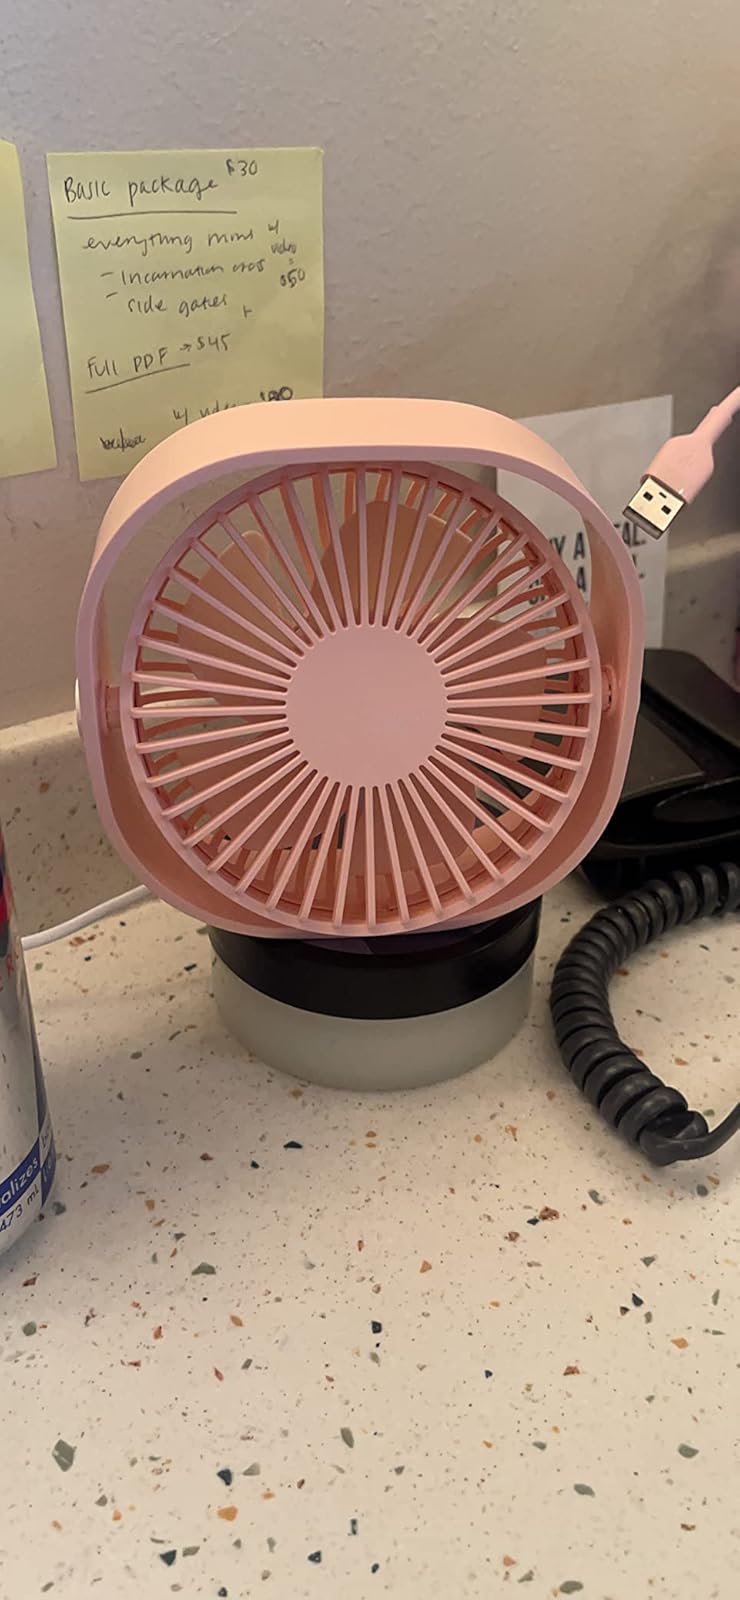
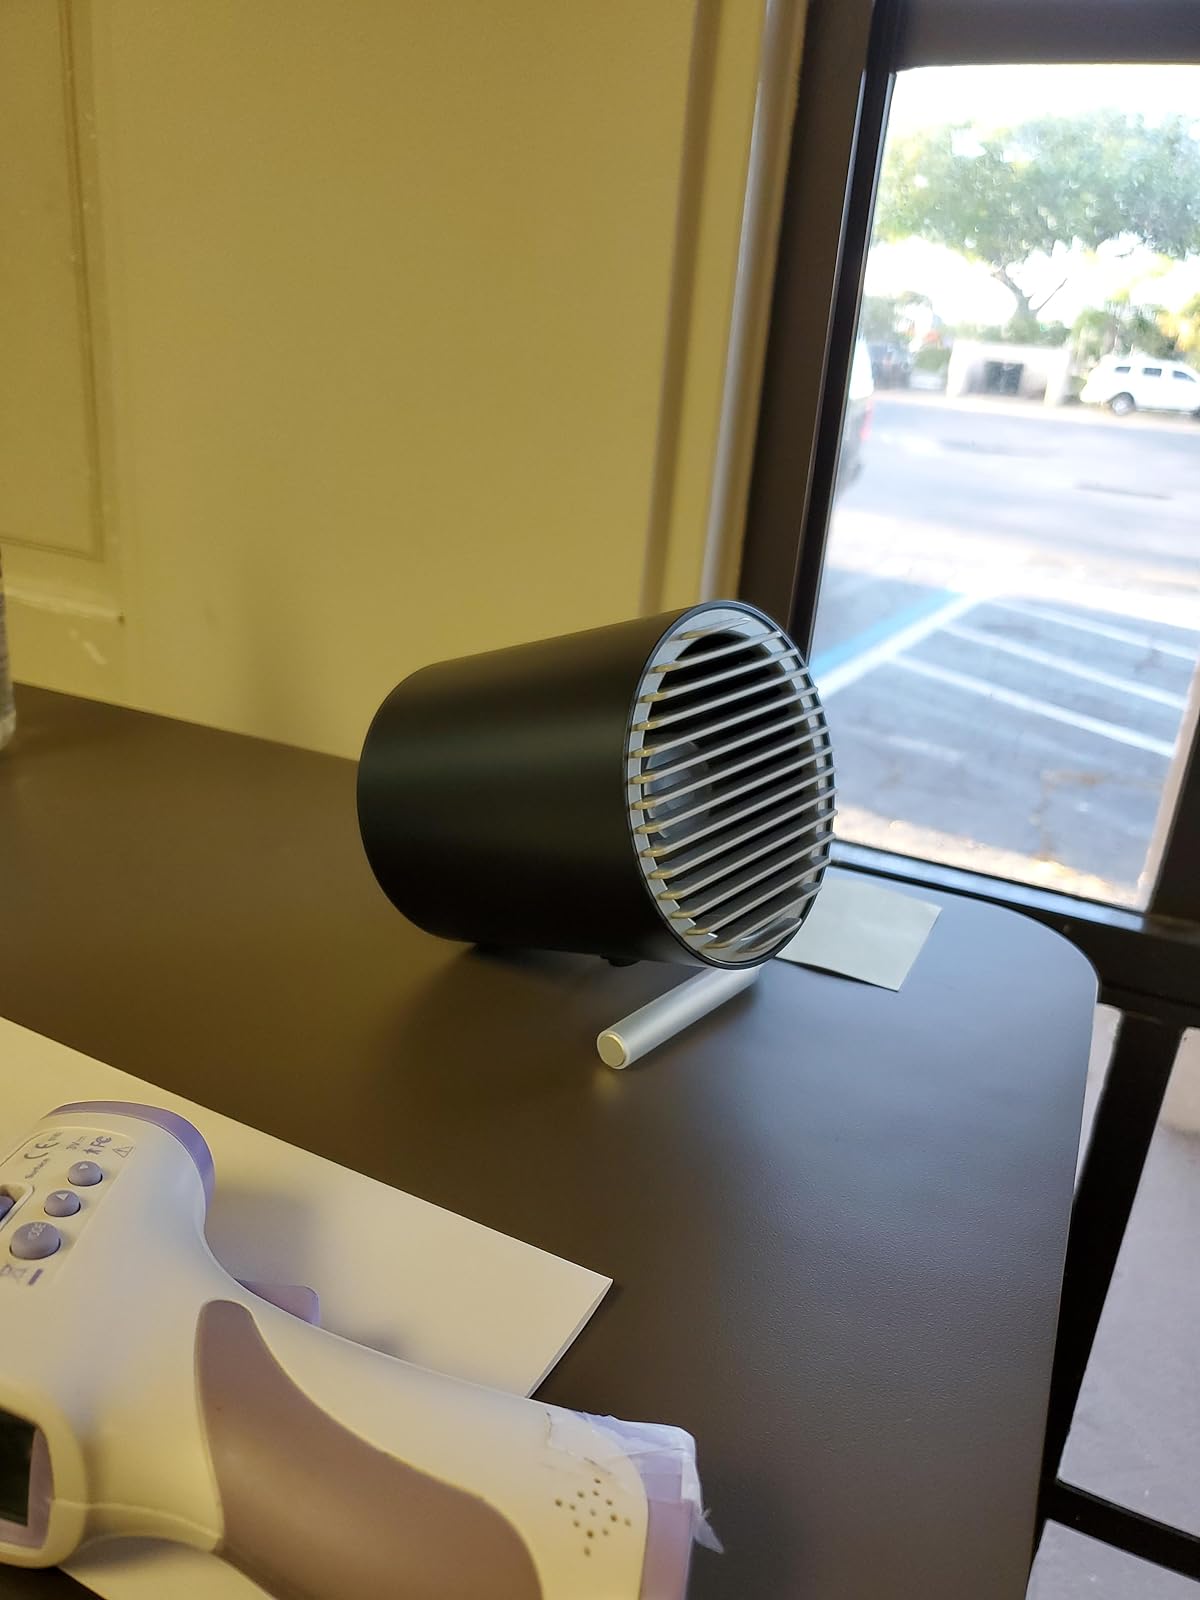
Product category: fan
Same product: no